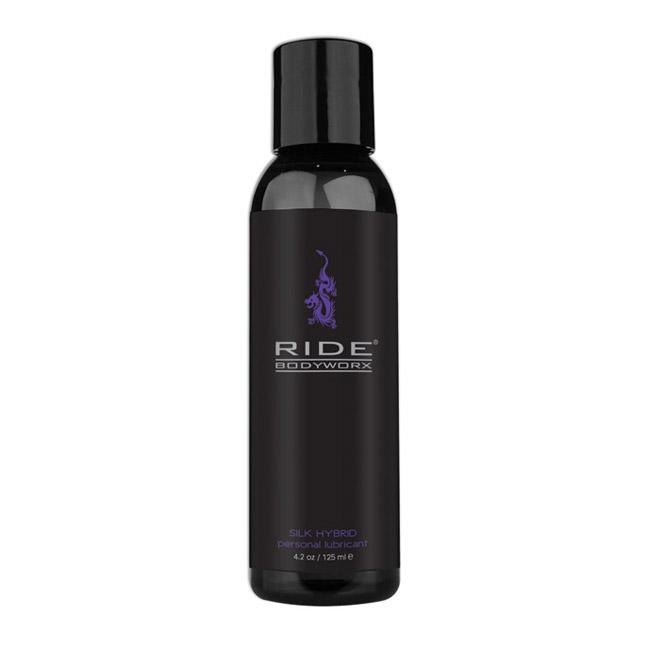
Sliquid Ride Bodyworx Silk 4.2oz
Brand: Sliquid
Want the best of both worlds? Sliquid Ride Bodyworx Silk Hybrid Lubricant provides just that, infusing 12% silicone and cream emollients into a water based formula. Lasts longer than a water based lubricant, without the difficult clean up of a silicone. Ride Silk Hybrid is a luxurious hybrid lubricant, formulated with cream emollients and a 12% silicone blend. Purified water and silicone blend Always 100% Vegan friendly Long lasting and easy to clean up Glycerin free and Paraben free Hypoallergenic and Non-toxic Last longer than water based lubricant This Silk Hybrid personal lubricant is water based, with just enough silicone infused to give you the best of both worlds – long lasting like a silicone lubricant, and easy to clean up, like a water based lubricant. The super silky texture provides just the right amount of glide to enhance any sensual encounter. Ingredients: Purified Water, Plant Cellulose, Isopropyl Palmitate, Polysorbate 20, Dimethicone, Emollient Ester, Potassium Sorbate, Citric Acid Available in 2oz, 4.2oz or 8.5oz
Category: Health & Beauty > Personal Care > Personal Lubricants